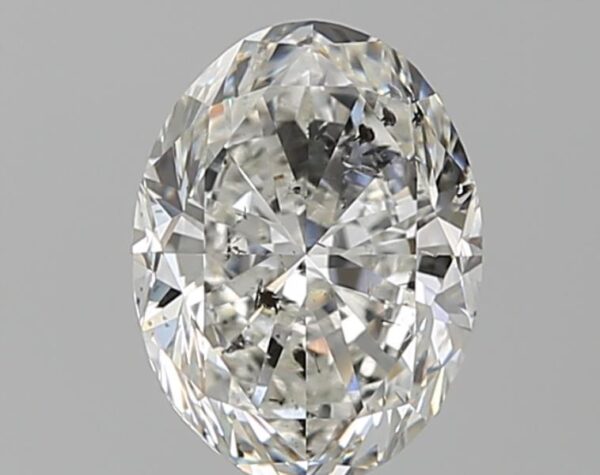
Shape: oval
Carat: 2
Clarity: SI2
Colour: G
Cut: VG
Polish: EX
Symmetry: VG
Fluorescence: N
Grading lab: HRD
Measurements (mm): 9.11 x 6.85 x 4.52